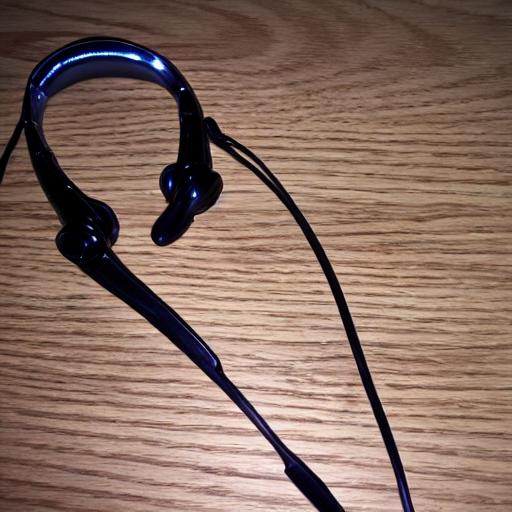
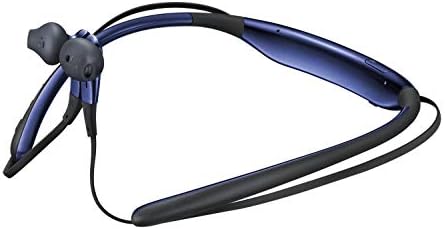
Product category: headphones
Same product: no